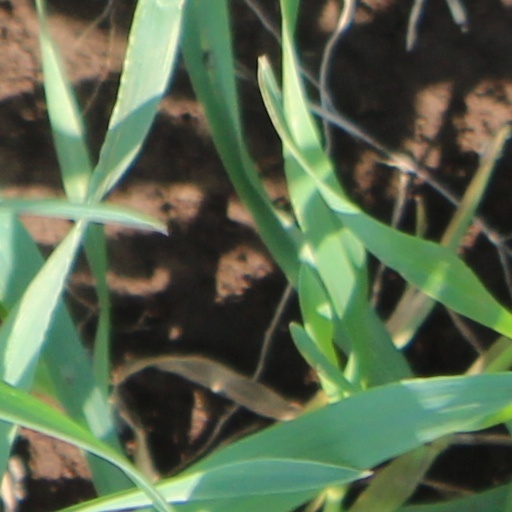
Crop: wheat